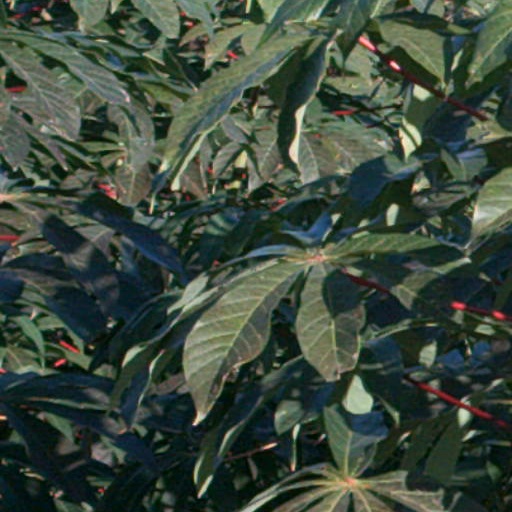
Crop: cassava